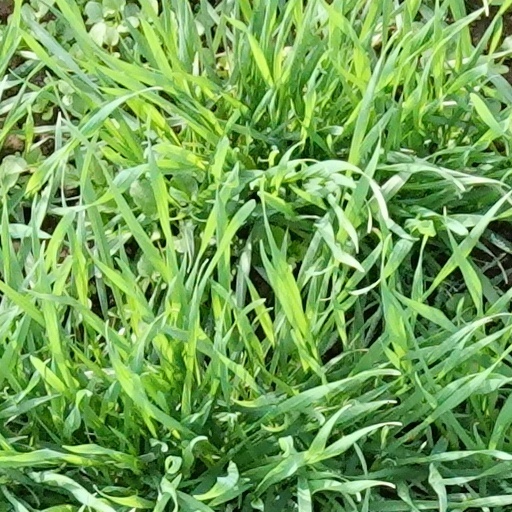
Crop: wheat